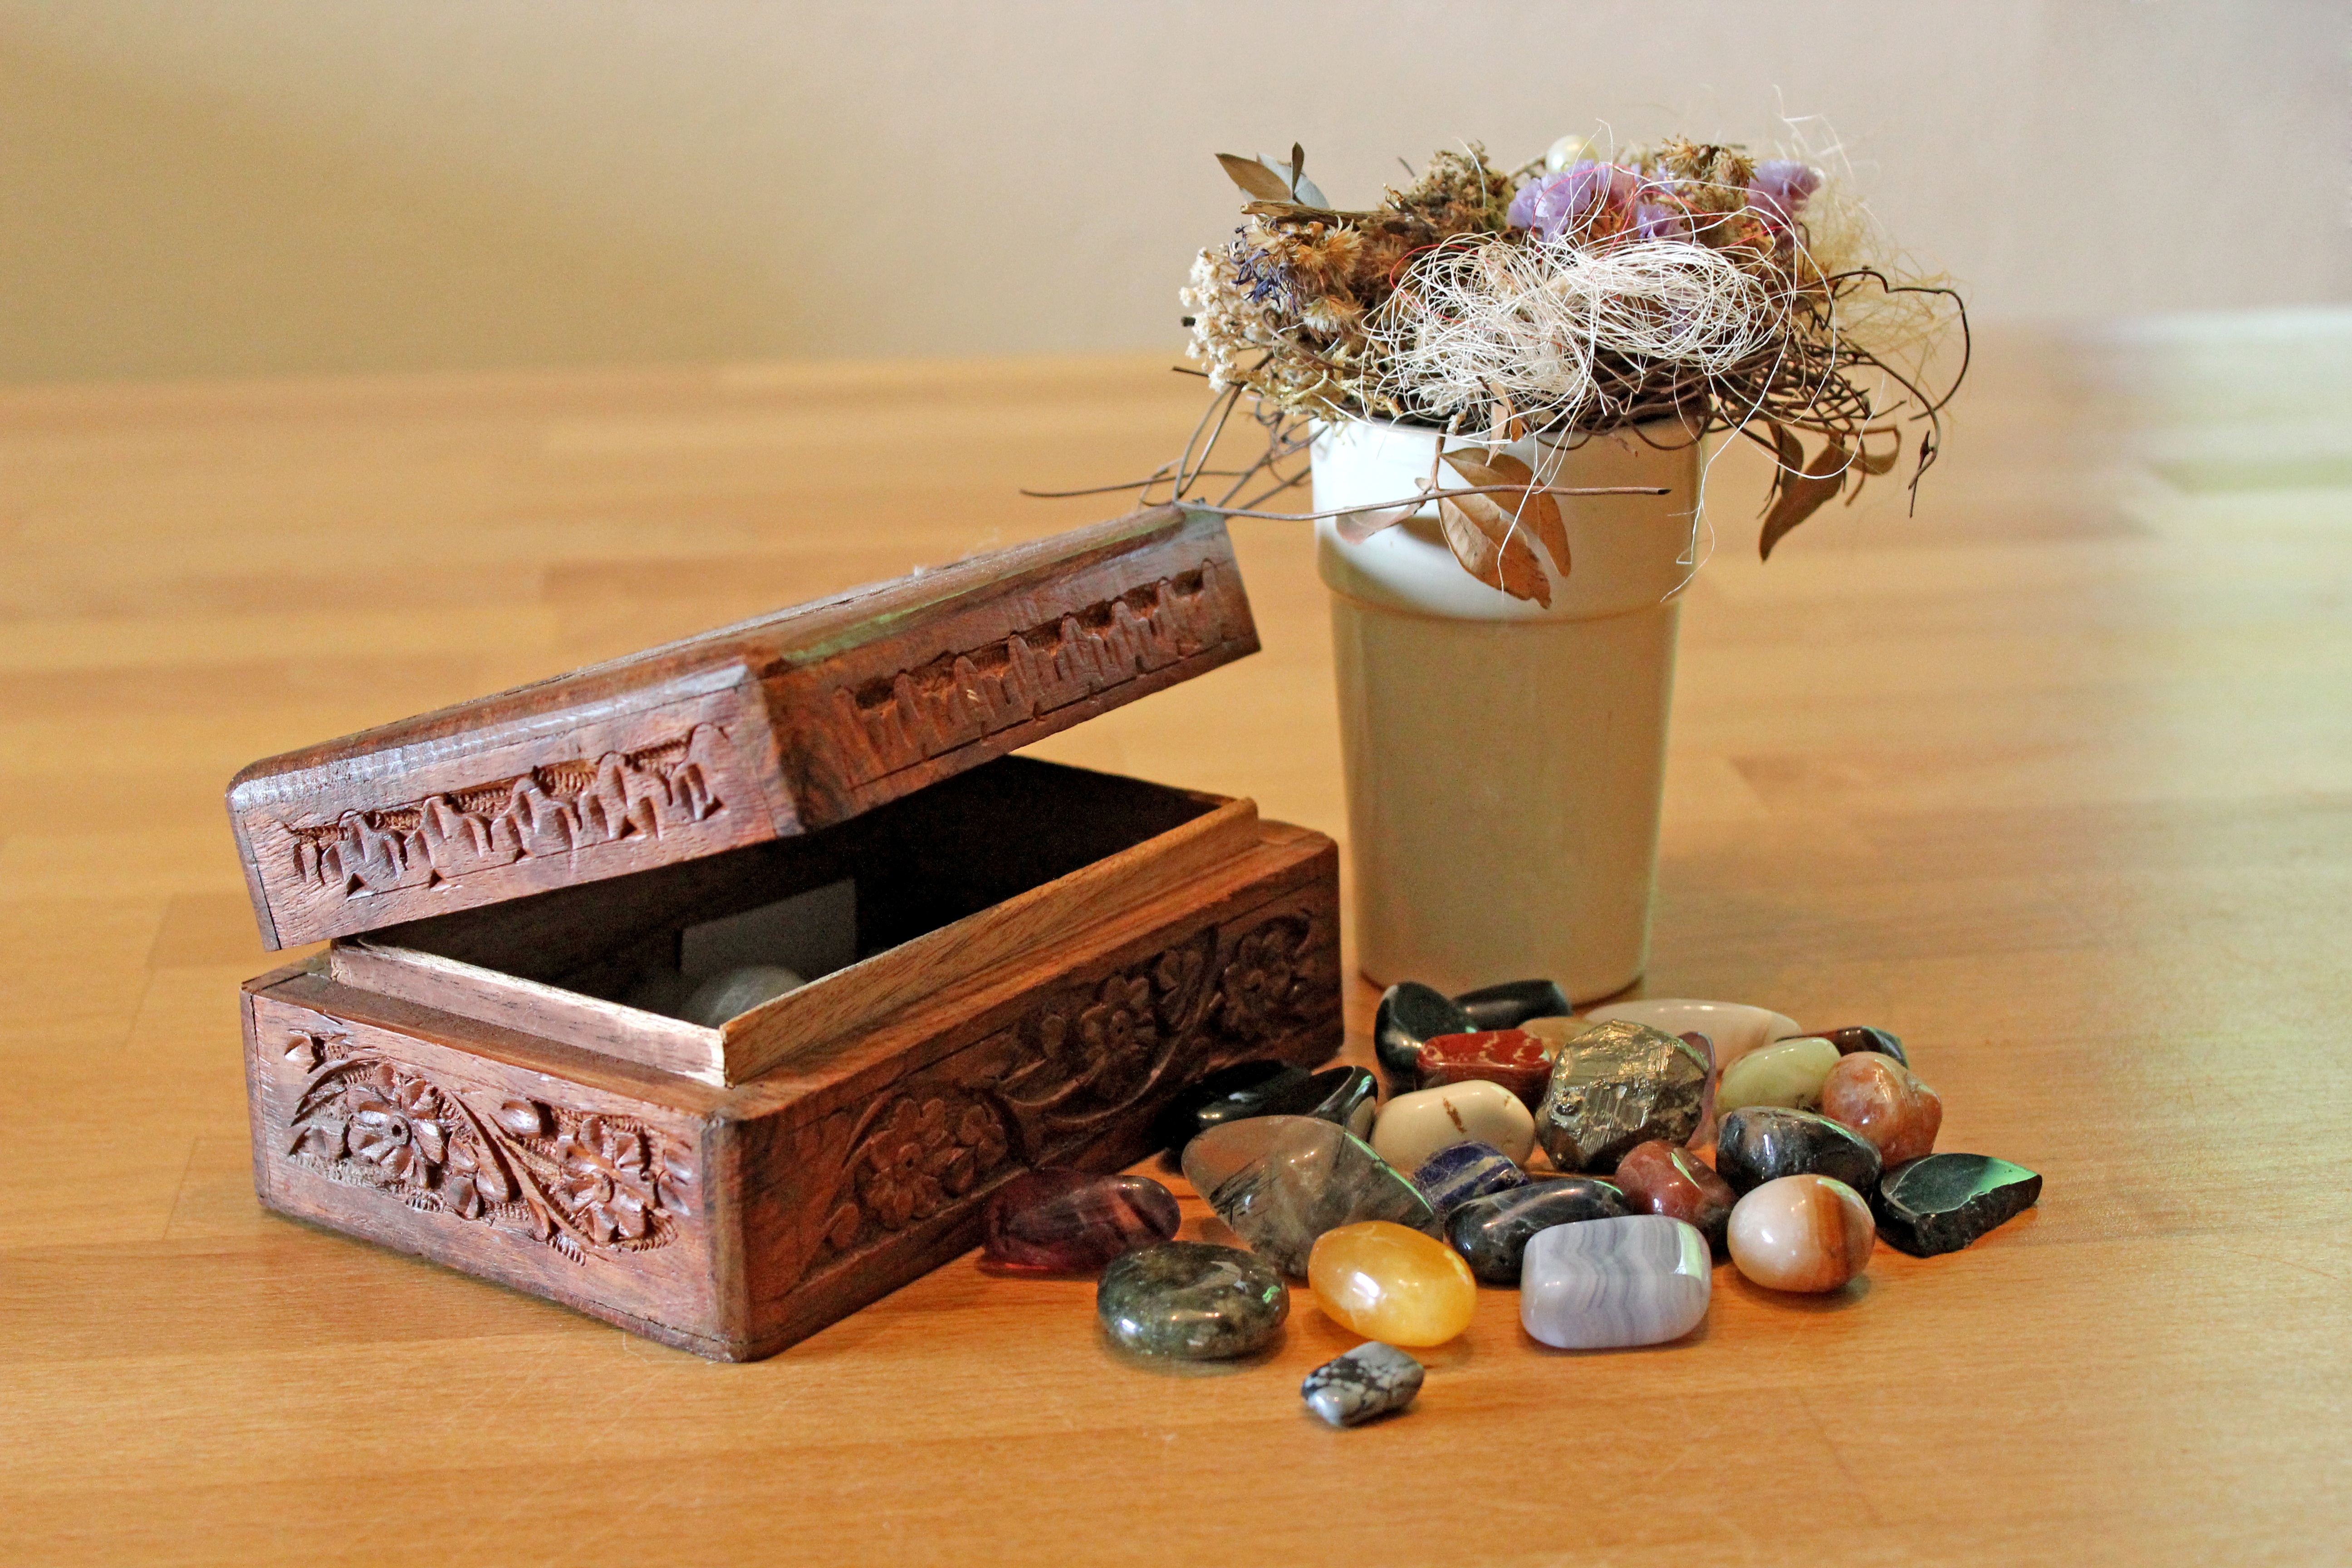
wood, flower, food, produce, still life, mix, casket, gems, healing stone, wood box, tumble stones